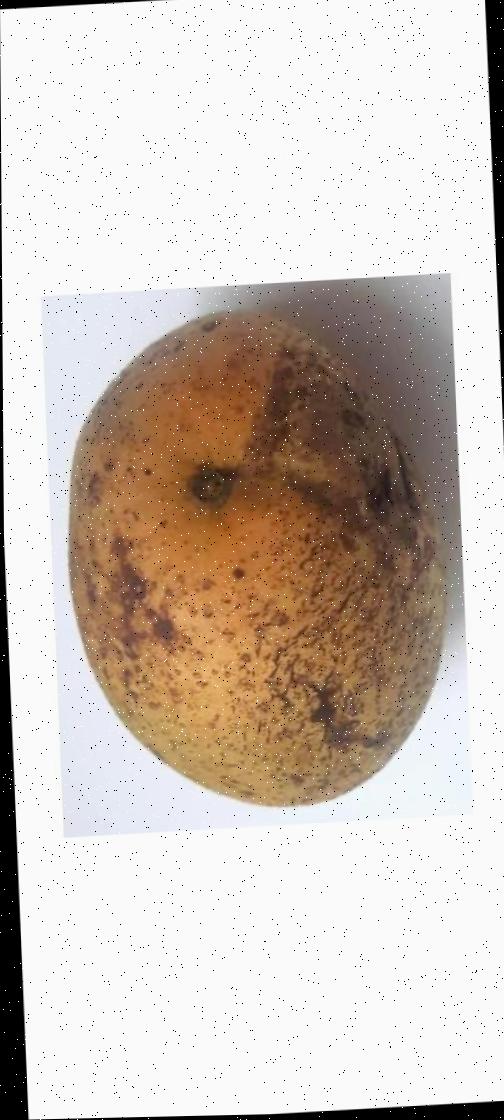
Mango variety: Ashshina Classic